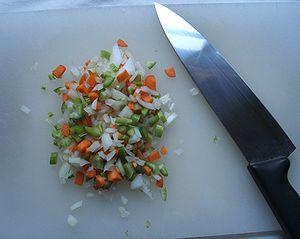
La mirepoix est une préparation à base d'oignons, carottes et céleri, d'aromates et parfois de jambon ou de lard, taillés en petits dés et rissolés ; elle est généralement servie en assaisonnement des soupes, viandes ou poissons.